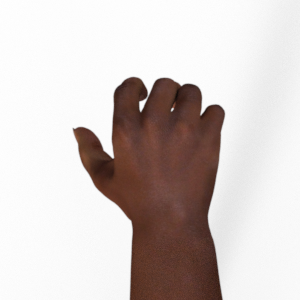
Label: rock